NIRSpec

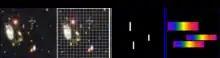
Basic principle of Multi-Object Spectroscopy

In MOS the total instrument field of view of 3 × 3 arcminutes is covered using 4 arrays of programmable slit masks. These programmable slit masks consist of 250 000 micro shutters where each can individually be programmed to 'open' or 'closed'. The contrast between an 'open' or 'closed' shutter is better than 1:2000.